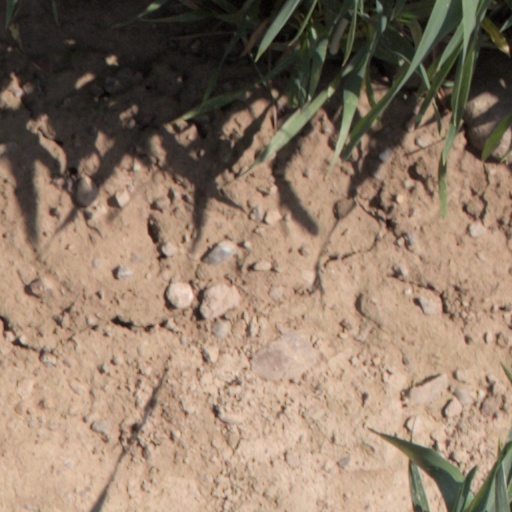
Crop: wheat